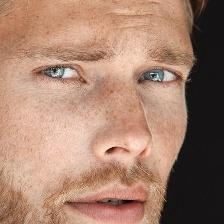
Label: faces